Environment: real
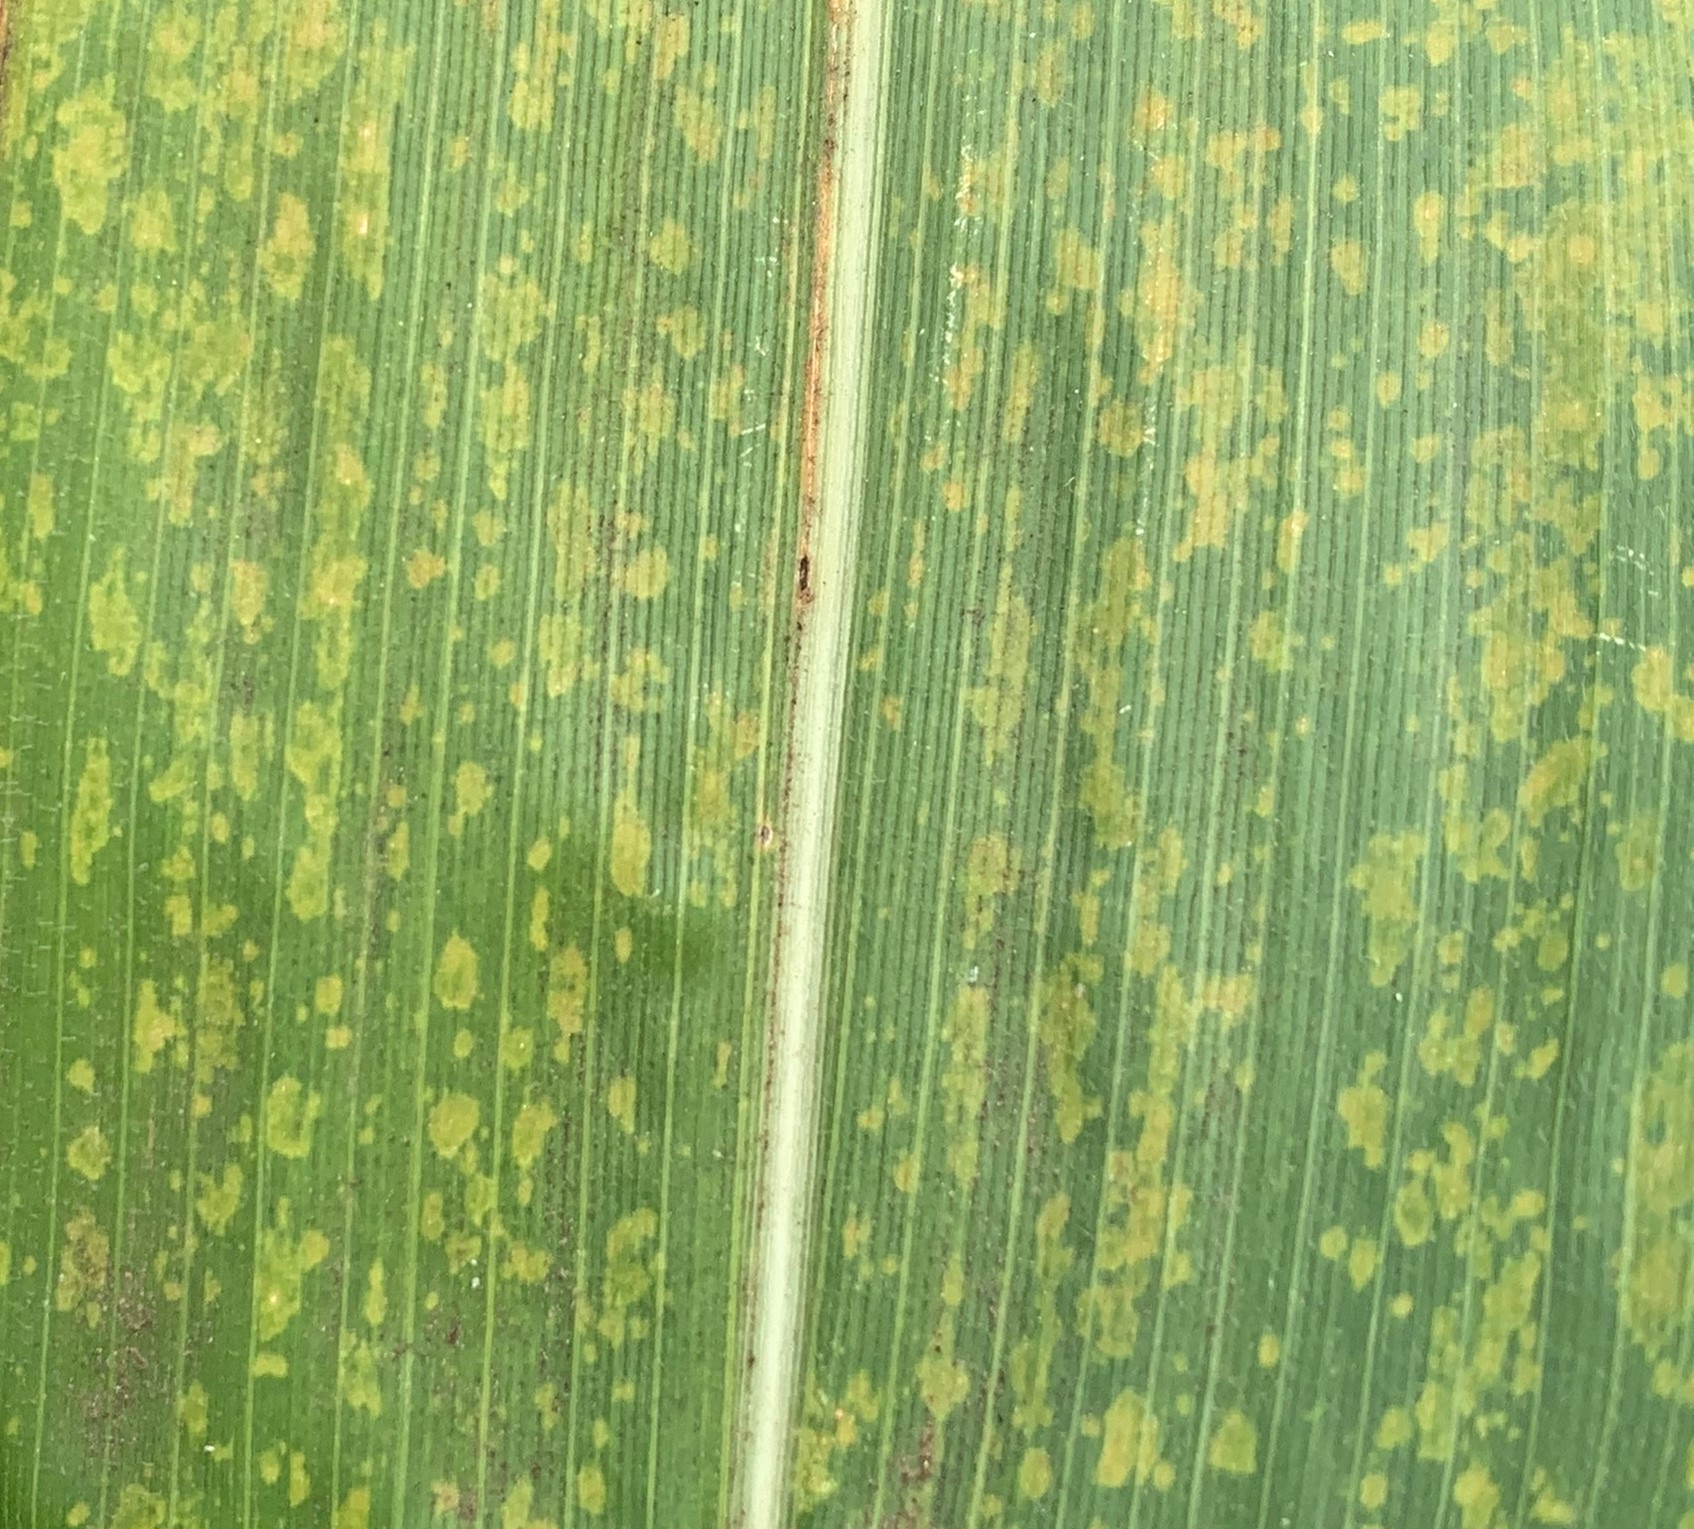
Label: lethal_necrosis